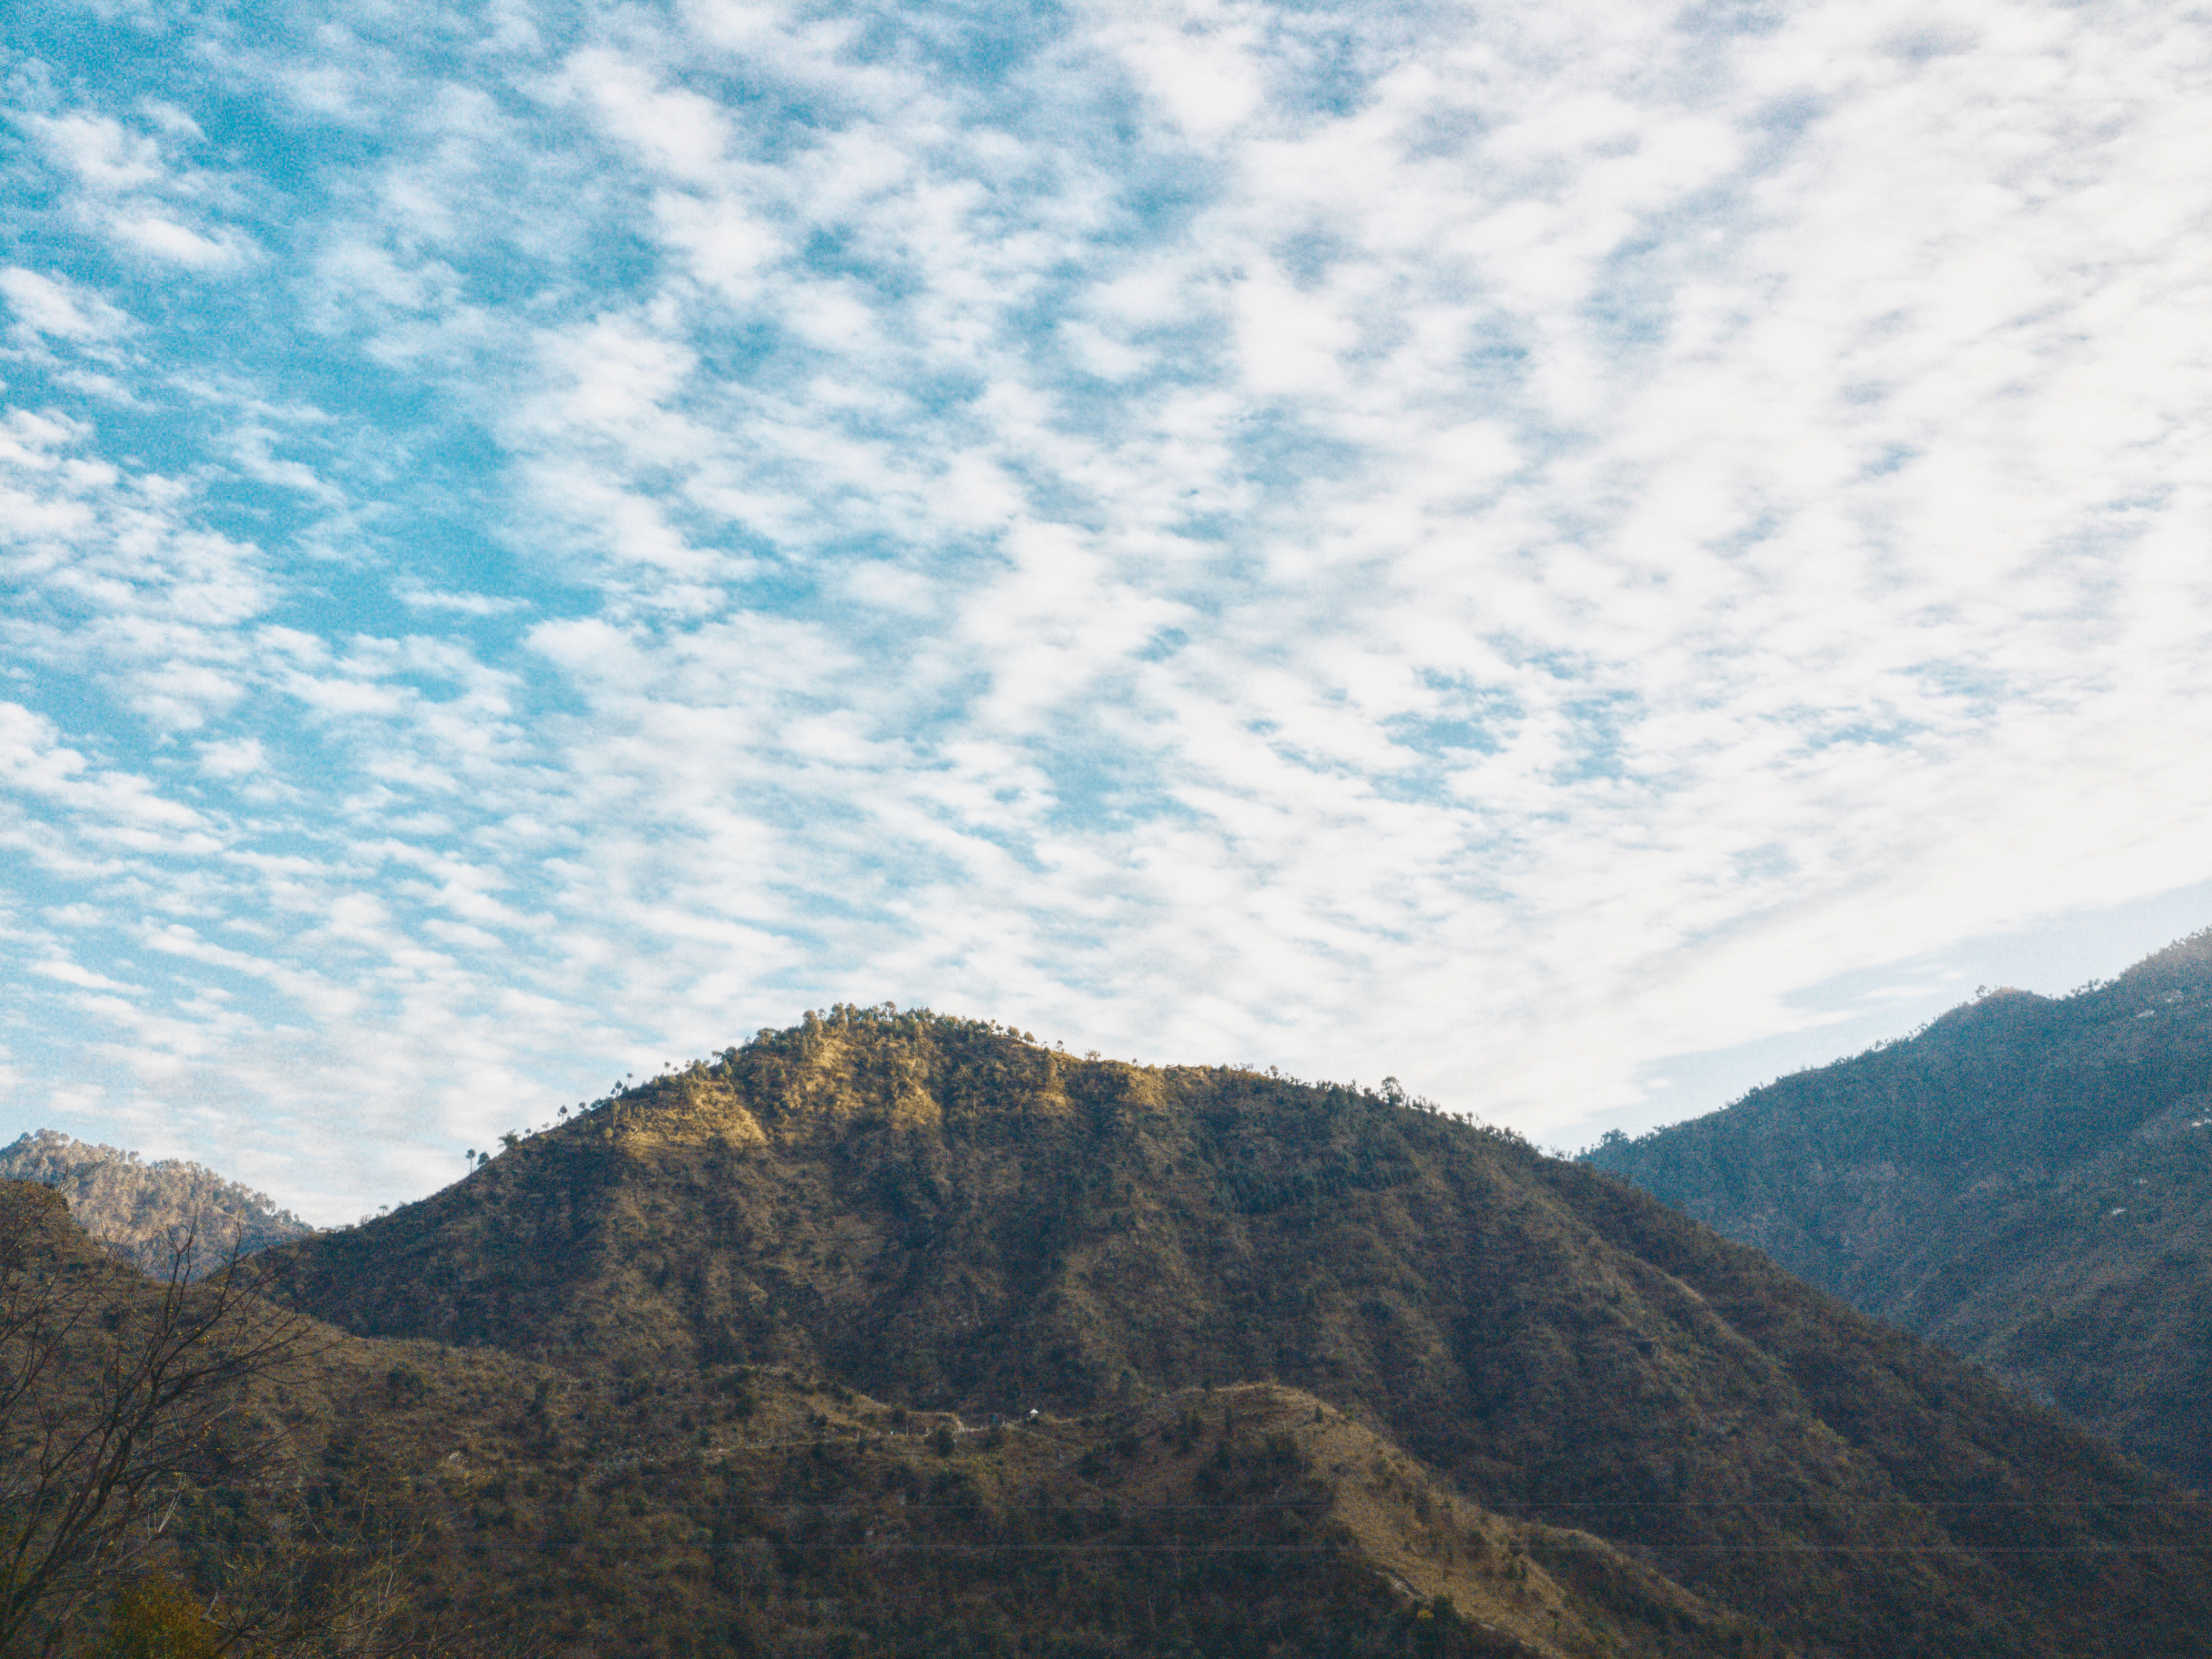
landscape, nature, mountain, cloud, sky, hill, valley, mountain range, ridge, plateau, landform, geographical feature, mountainous landforms